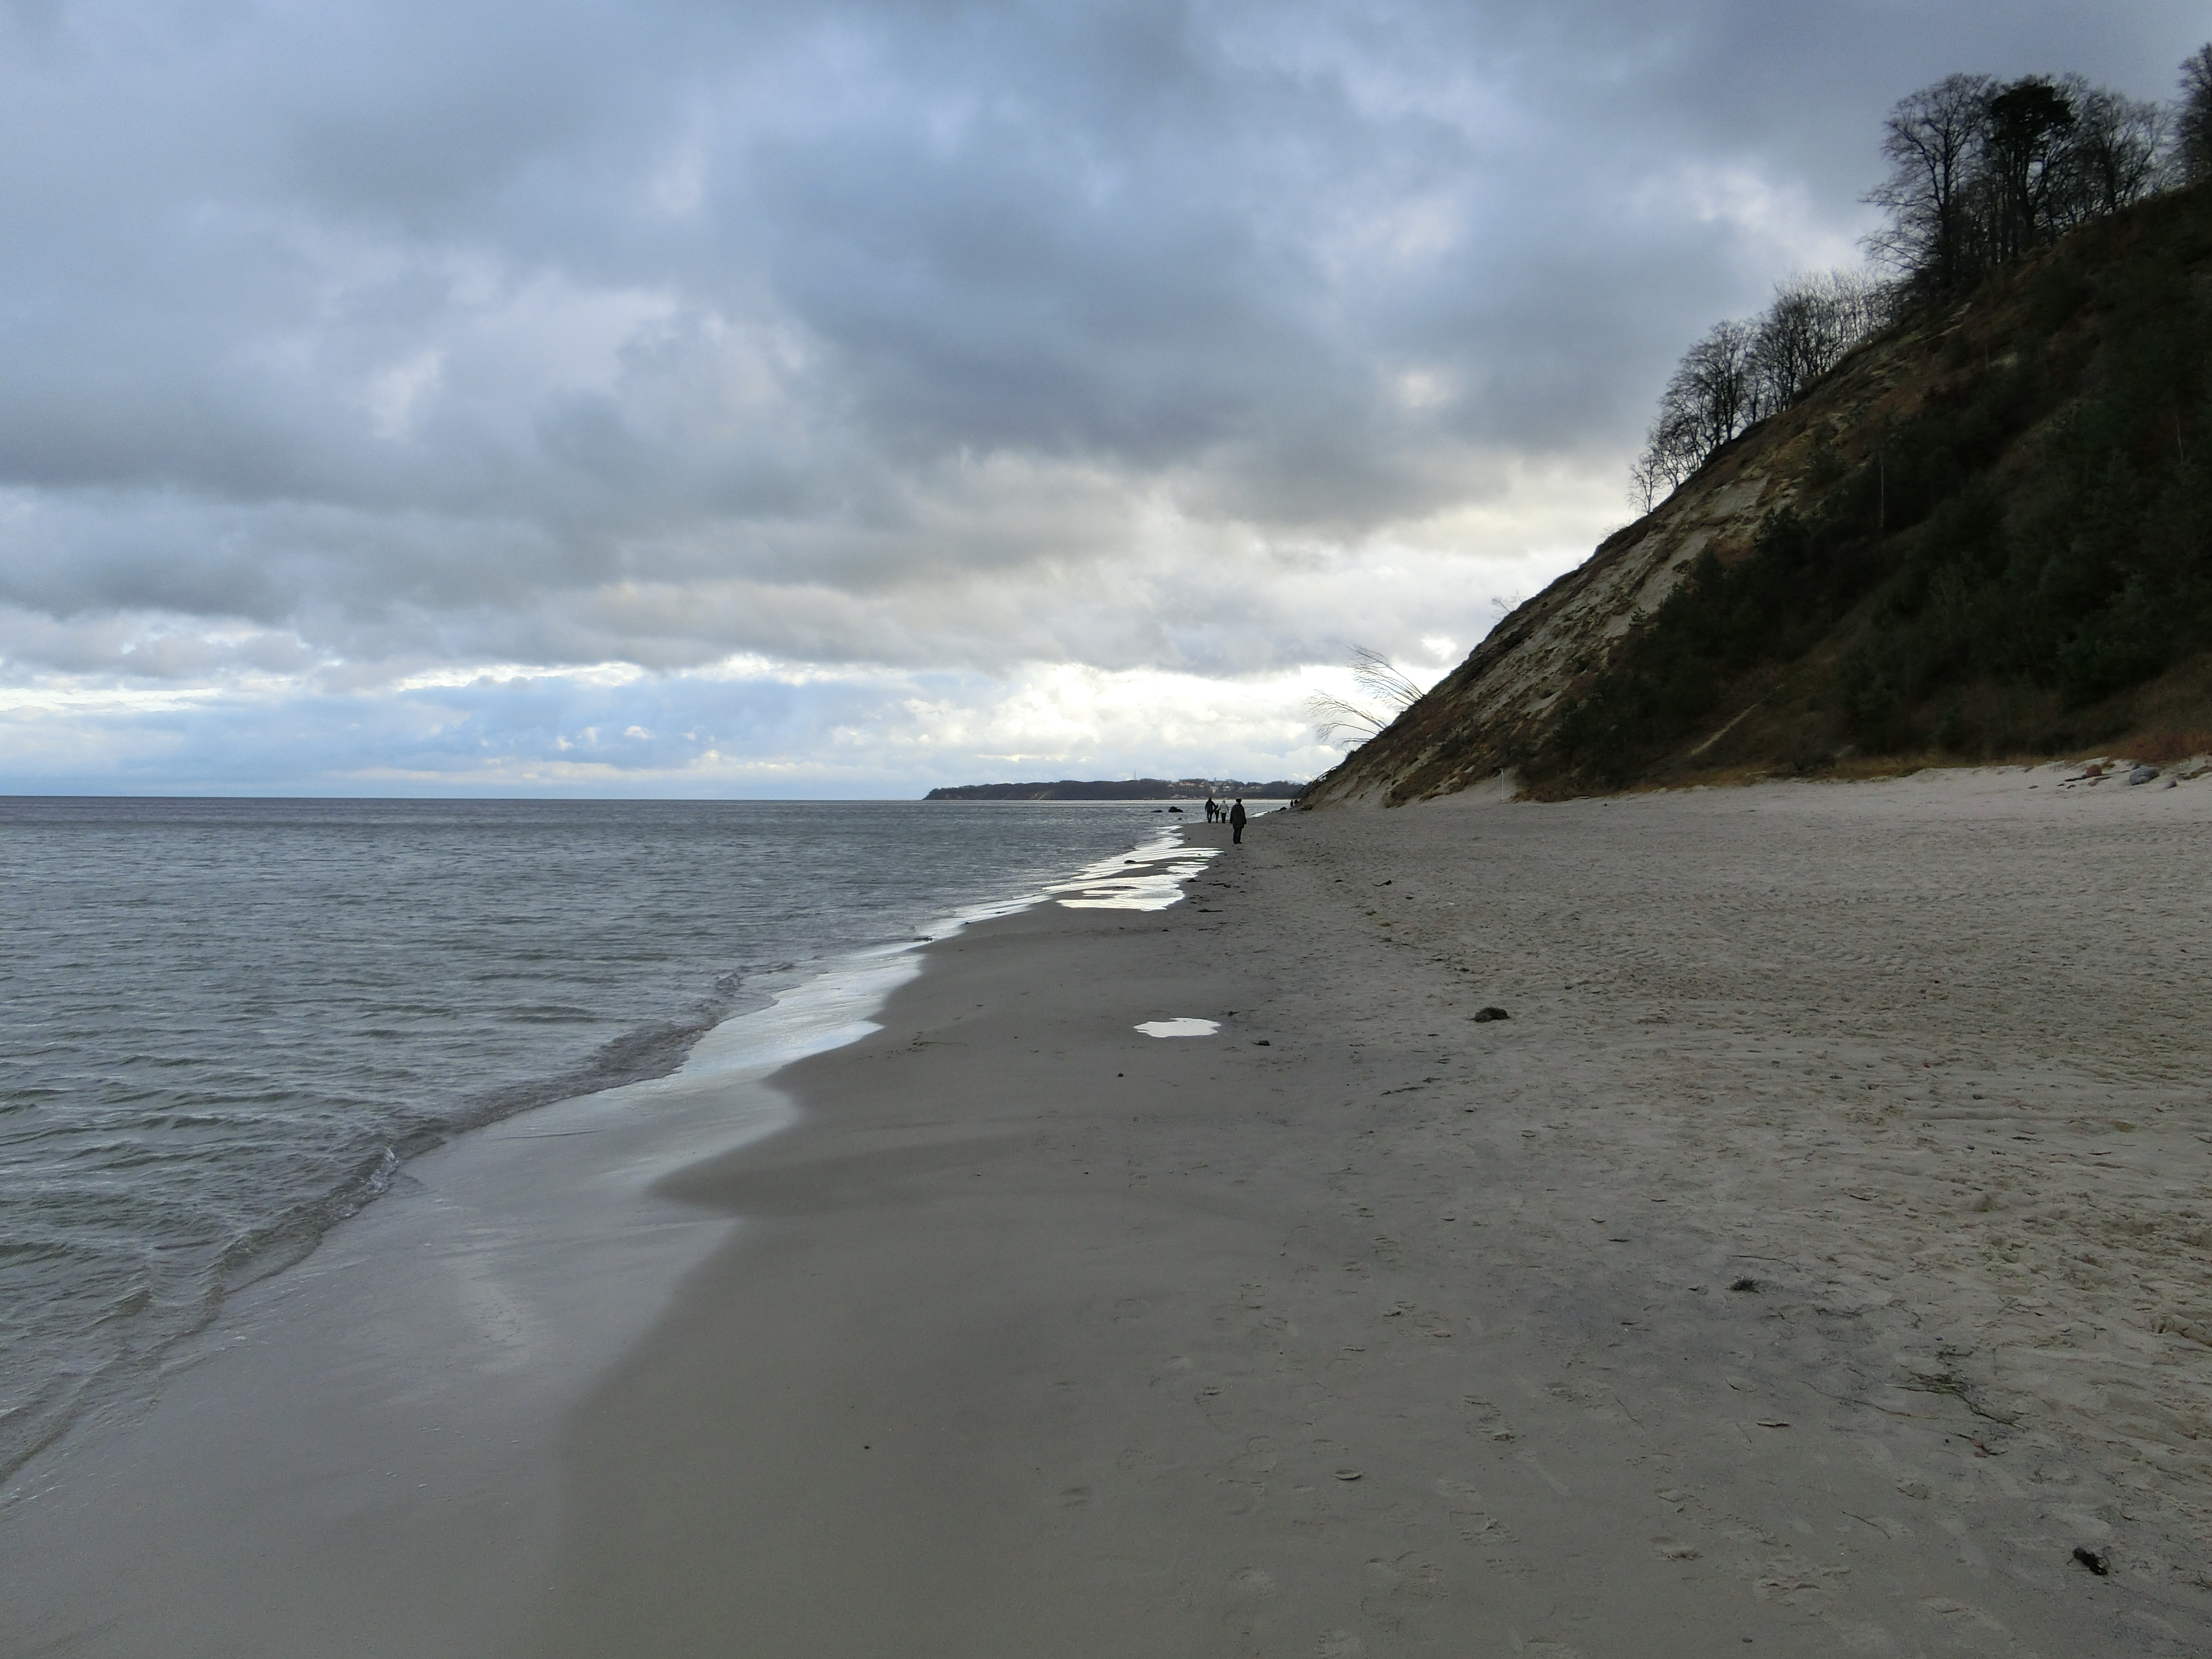
beach, sea, coast, sand, ocean, cloud, sky, shore, wave, cliff, cove, bay, terrain, body of water, cape, baltic sea, wind wave